Newcastle Post Office

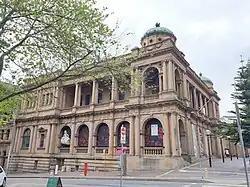

Newcastle Post Office is a heritage-listed former post office at 96 Hunter Street, Newcastle, New South Wales, Australia. It was designed by Walter Liberty Vernon in his capacity as New South Wales Government Architect and was built from 1900 to 1903 by R. Saunders (freestone), Loveridge & Hudson (trachyte), Mountney & Co. (steel joists and girders), Chas Dobson & Co. (mosaic tile floors) and J. P. Woods (carver's work). It was added to the New South Wales State Heritage Register on 22 December 2000.